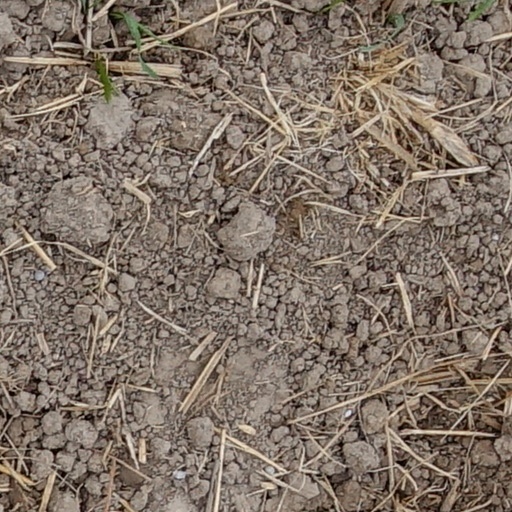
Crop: wheat